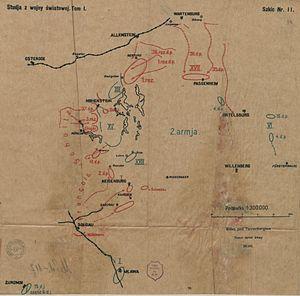
Août 14, titré Août quatorze dans l'édition française, est le premier nœud du roman La Roue rouge écrit par Alexandre Soljenitsyne. Sorti en français en 1972, il est republié chez Fayard en 1983. Il raconte de façon romancée la bataille de Tannenberg vue du côté russe au tout début de la Première Guerre mondiale. Les autres nœuds sont Novembre 16, Mars 17 et Avril 17.